Gonnie Siegel

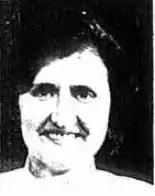
Siegel, circa 1982

Gonnie Siegel (March 5, 1928 – September 29, 2005) was an American journalist and writer. Deeply involved from its mid-20th century outset in the Women's Liberation Movement, she was one of the half-dozen founders of the chapter of the National Organization for Women (NOW) of Westchester, New York and was an editor of NOW's national newsletter, "Do it NOW". After college, she wrote news and advertising copy for a radio station in Welch WV and soon afterwards became a reporter for the daily newspaper the Lorain (Ohio) Journal. In the early 1970s, after a hiatus as a homemaker, she published the first of her four books advising women on career opportunities and also opened her own communications firm.